Herman Sarens Soediro

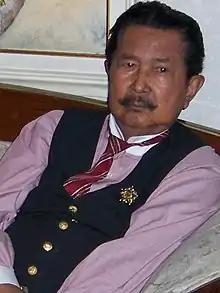
Soediro in 2007

Herman Sarens Soediro (24 May 1930 – 11 July 2010) was an Indonesian military officer and businessman. He served within the Indonesian Army in various roles, taking action during the Indonesian National Revolution, the Darul Islam rebellion, and the 30 September movement. Reaching the rank of brigadier general before the Malari incident resulted in his loss of favor, he turned to private business in his later life.